Treaty of Shackamaxon

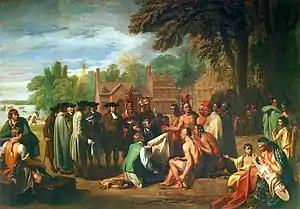
"Penn's Treaty with the Indians", a 1772 portrait by Benjamin West

The Treaty of Shackamaxon, also called the Great Treaty and Penn's Treaty, was a treaty between William Penn and Tamanend of the Lenape signed in 1682. The treaty created peace between the Quakers and Lenape, with Tamanend saying the two would "live in peace as long as the waters [ran] in the rivers and creeks and as long as the stars and moon [endured]."